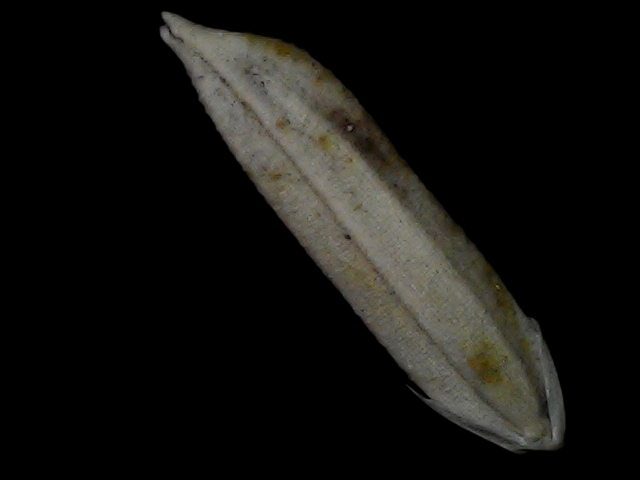
Rice variety: Bd57